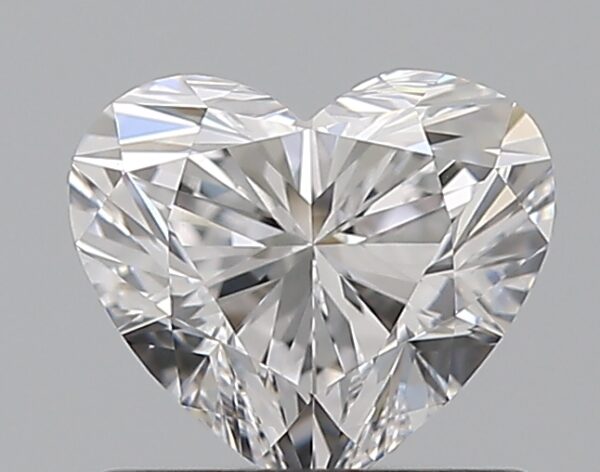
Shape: heart
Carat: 0.76
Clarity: IF
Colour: D
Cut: EX
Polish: EX
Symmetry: EX
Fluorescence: N
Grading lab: GIA
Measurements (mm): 5.5 x 6.27 x 3.8